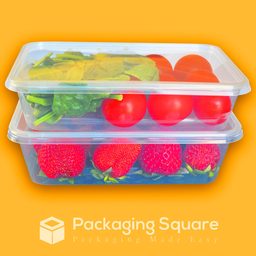
Label: plastic